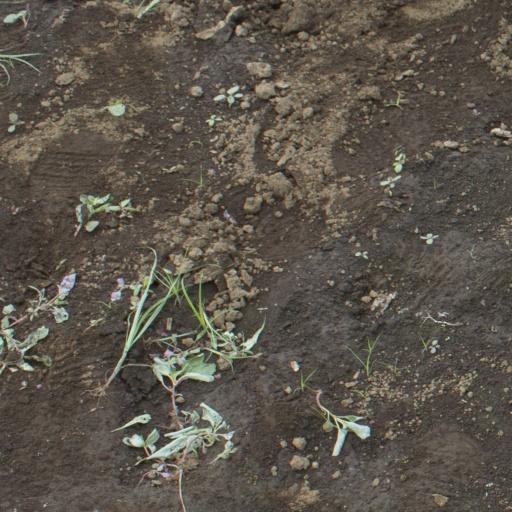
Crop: soybean